Naval Mobile Construction Battalion 133

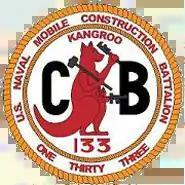
NMCB 133 insignia

Naval Mobile Construction Battalion 133 (NMCB 133) is a United States Navy Construction Battalion, otherwise known as a Seabee battalion, homeported at the Naval Construction Battalion Center (Gulfport, Mississippi). The unit was formed during WWII as the 133rd Naval Construction Battalion. It saw action and was decommissioned shortly after the war ended. The unit was reactivated as Mobile Construction Battalion 133 for the Vietnam War and remains an active unit today.